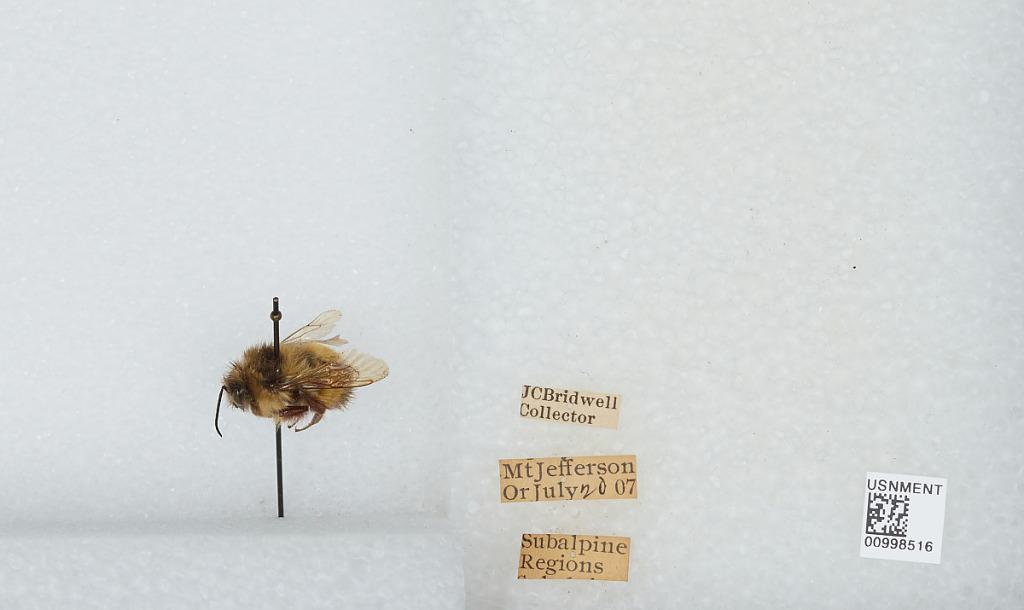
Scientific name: Bombus (Pyrobombus) melanopygus Nylander
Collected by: J. Bridwell
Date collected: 1907-7-20
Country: United States
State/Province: Oregon
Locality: Mount Jefferson
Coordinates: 44.6742, -121.799